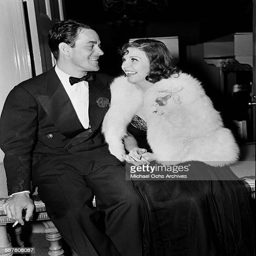
actor with friend attend an event